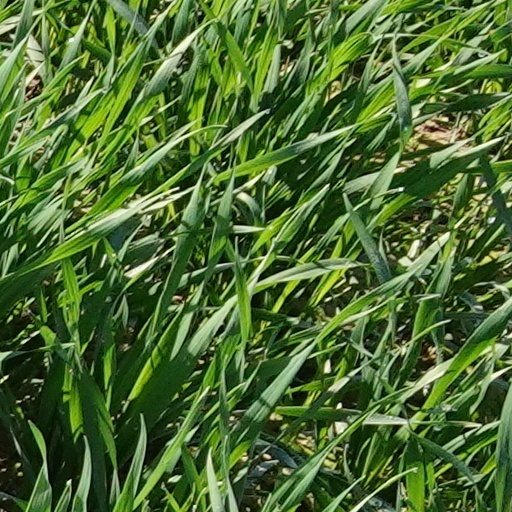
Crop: wheat